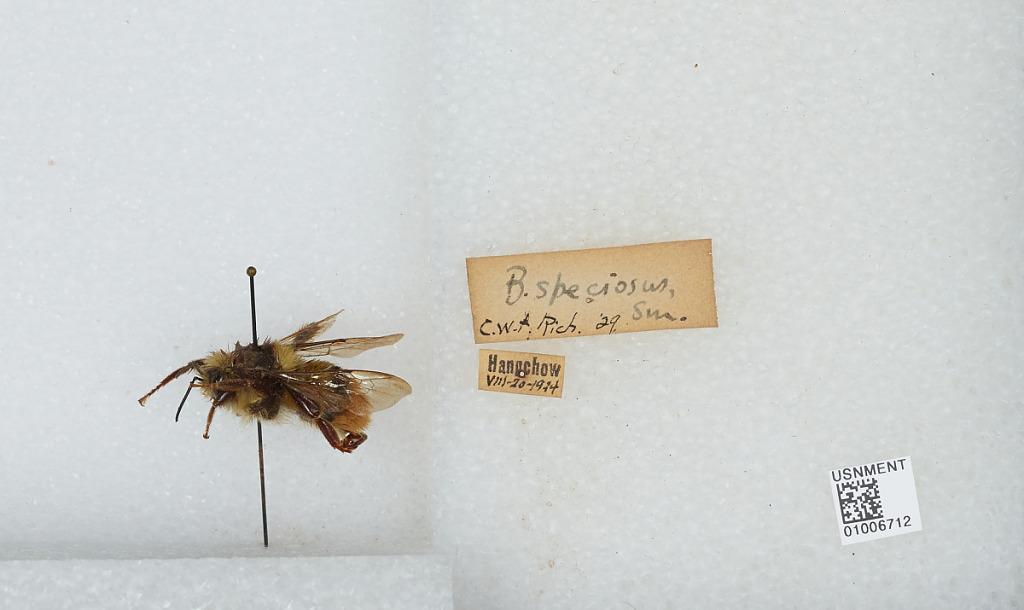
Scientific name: Bombus (Bombus) ignitus Smith
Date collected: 1924-8-20
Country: China
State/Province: Zhejiang Sheng
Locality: Hangzhou